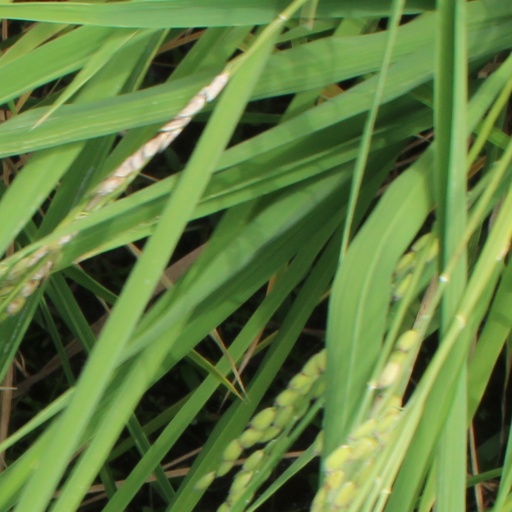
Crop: rice